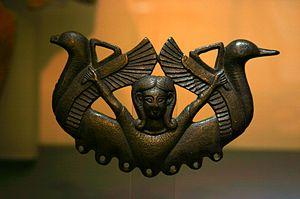
Tartessos est une ville portuaire semi-mythique dont le nom apparaît dans des sources grecques et du Proche-Orient à partir du premier millénaire av. J.-C.. Il désigne également la culture environnante sur la côte sud de la péninsule ibérique, à l'embouchure du fleuve Guadalquivir.